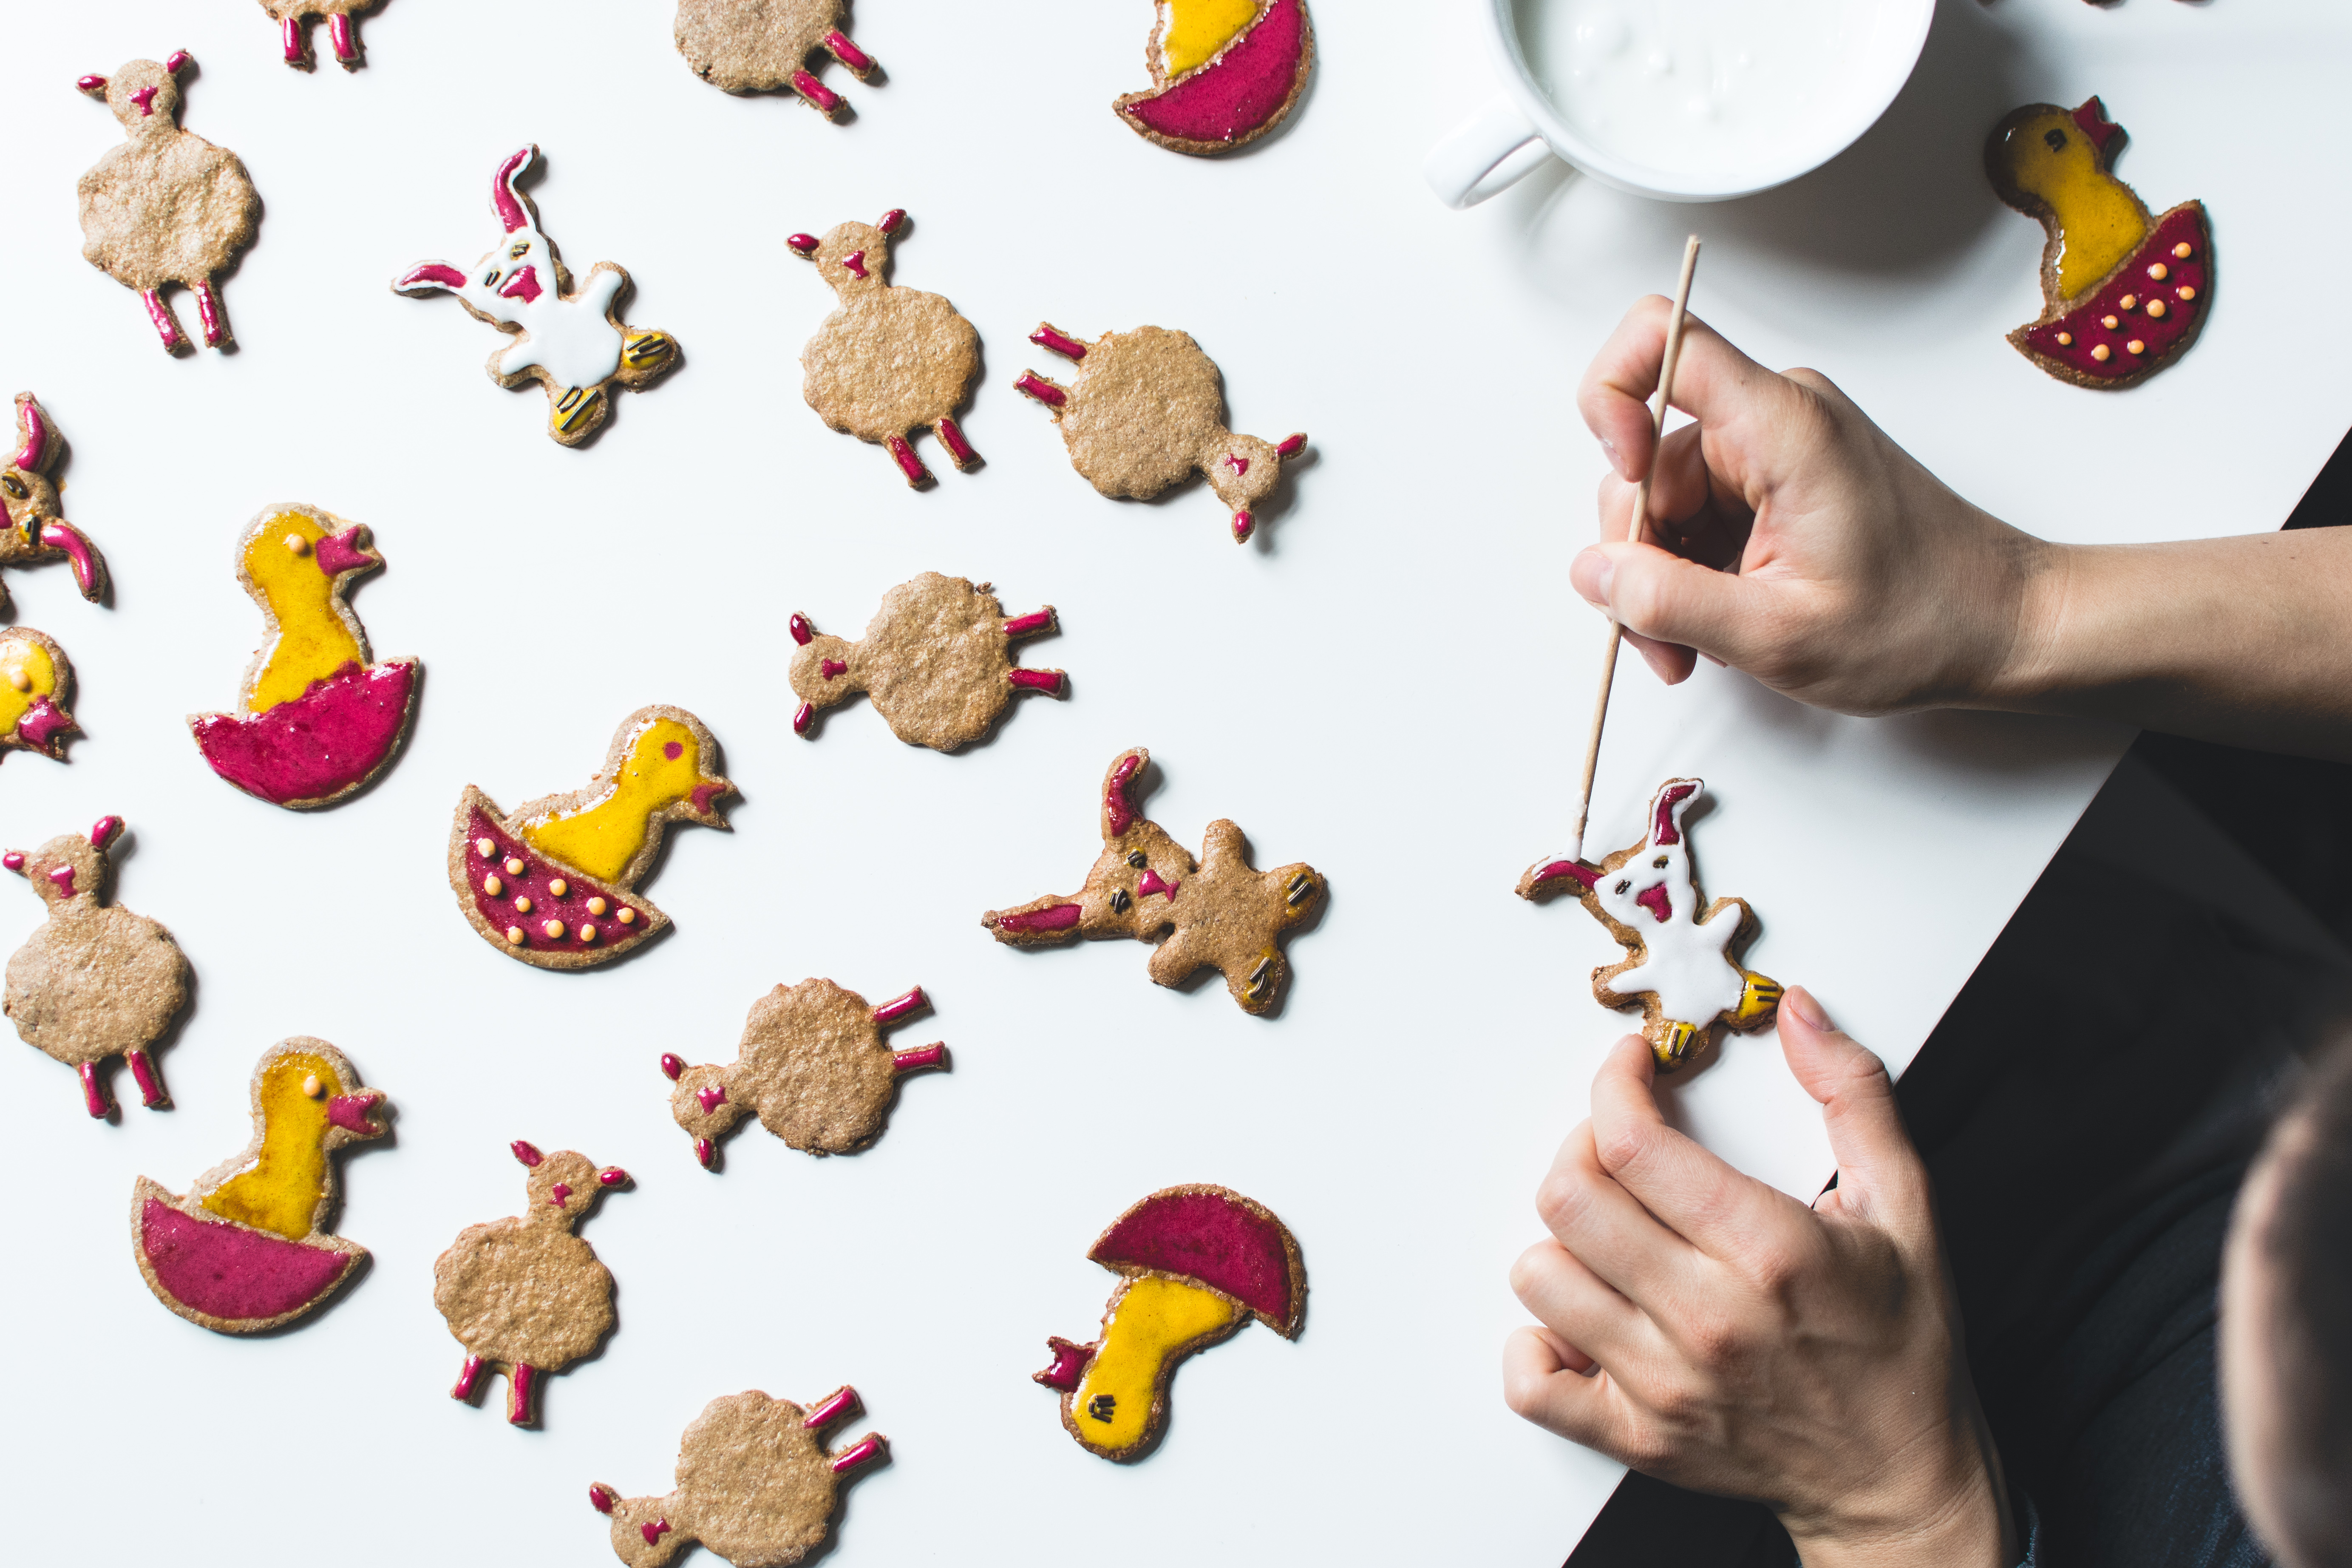
finger, hand, toy, food, illustration